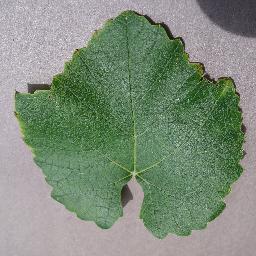
Label: Grape___healthy